Loton Park Hill Climb

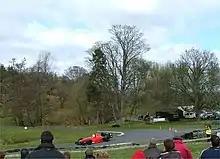

Loton Park Hill Climb is a hillclimb held in part of the Loton Park deer park just outside the village of Alberbury in Shropshire, England. The track was originally constructed by the members of The Severn Valley Motor Club based in Shrewsbury, in the mid-1950s. The first ever winner was Peter Foulkes in a Cooper Climax. The track was threatened with closure in 1969 and since then events have been organised by the Hagley & District Light Car Club, who obtained the lease on the land from owner Sir Michael Leighton in 1970, in which year the first National A hillclimb was staged.